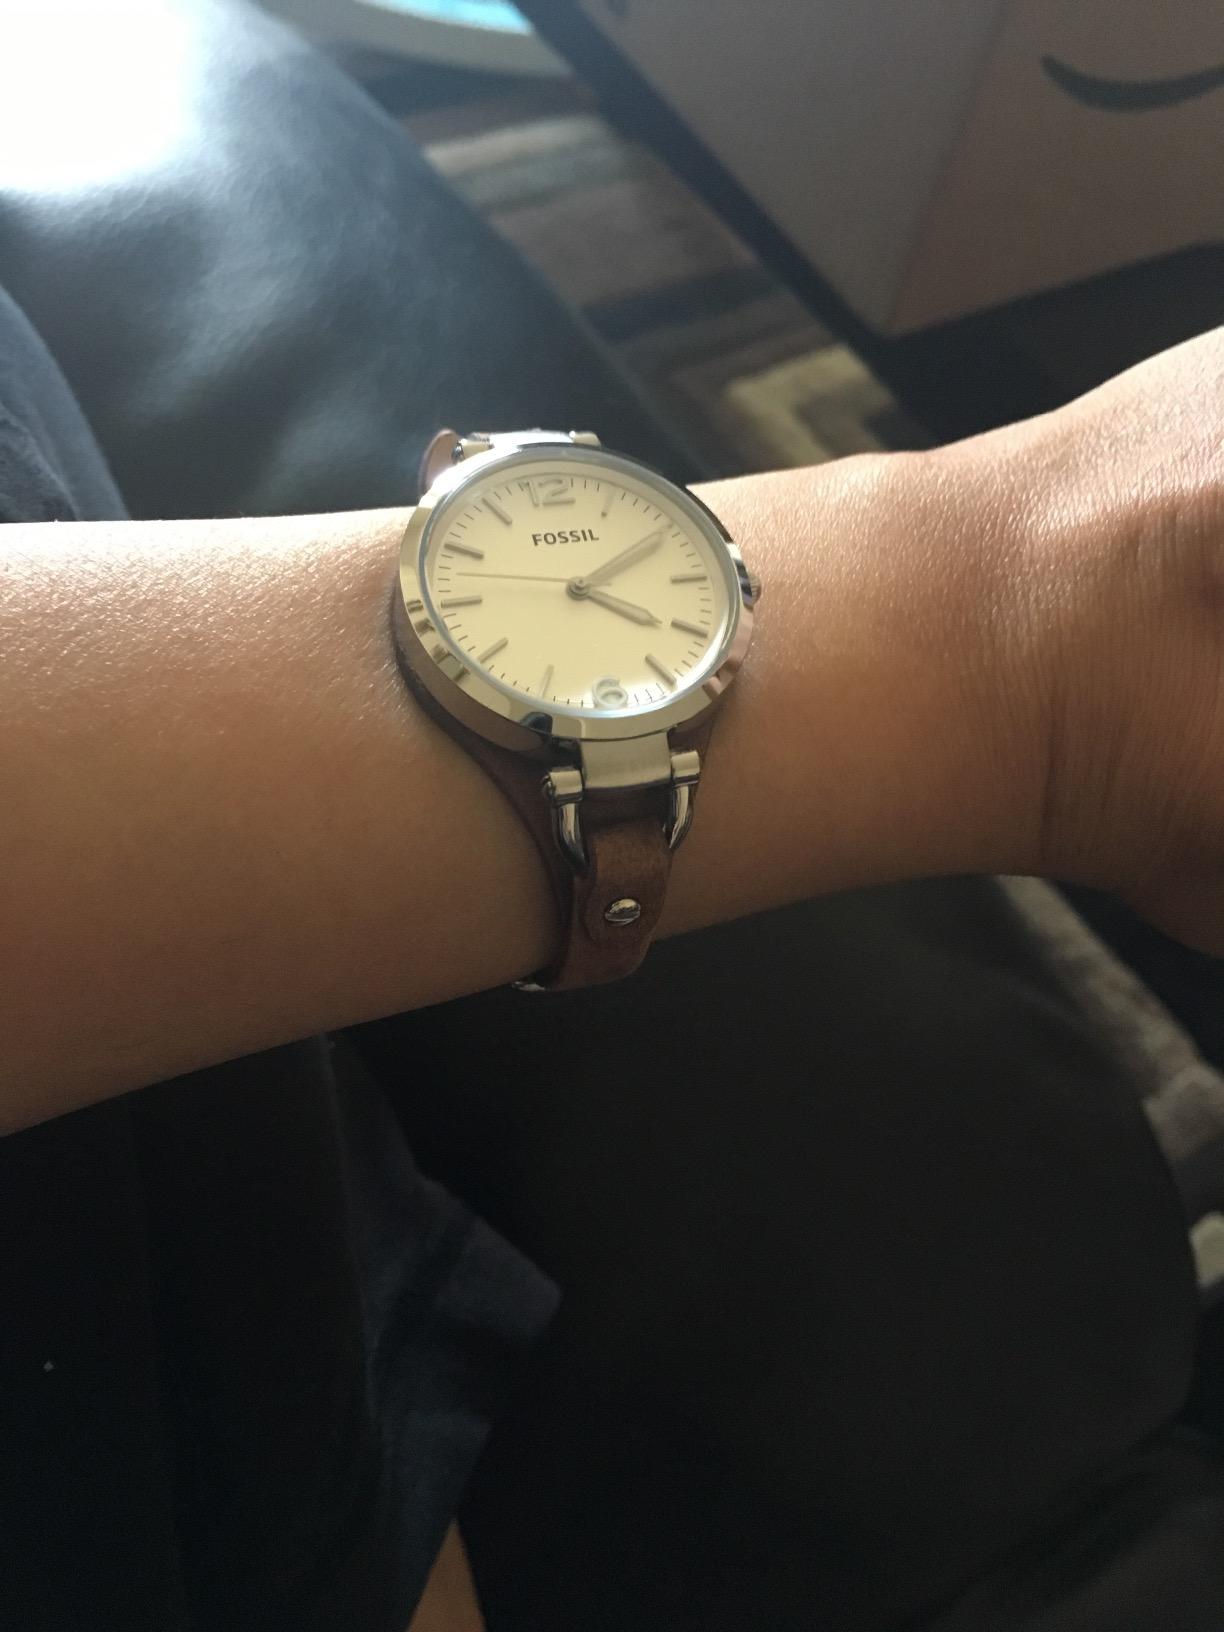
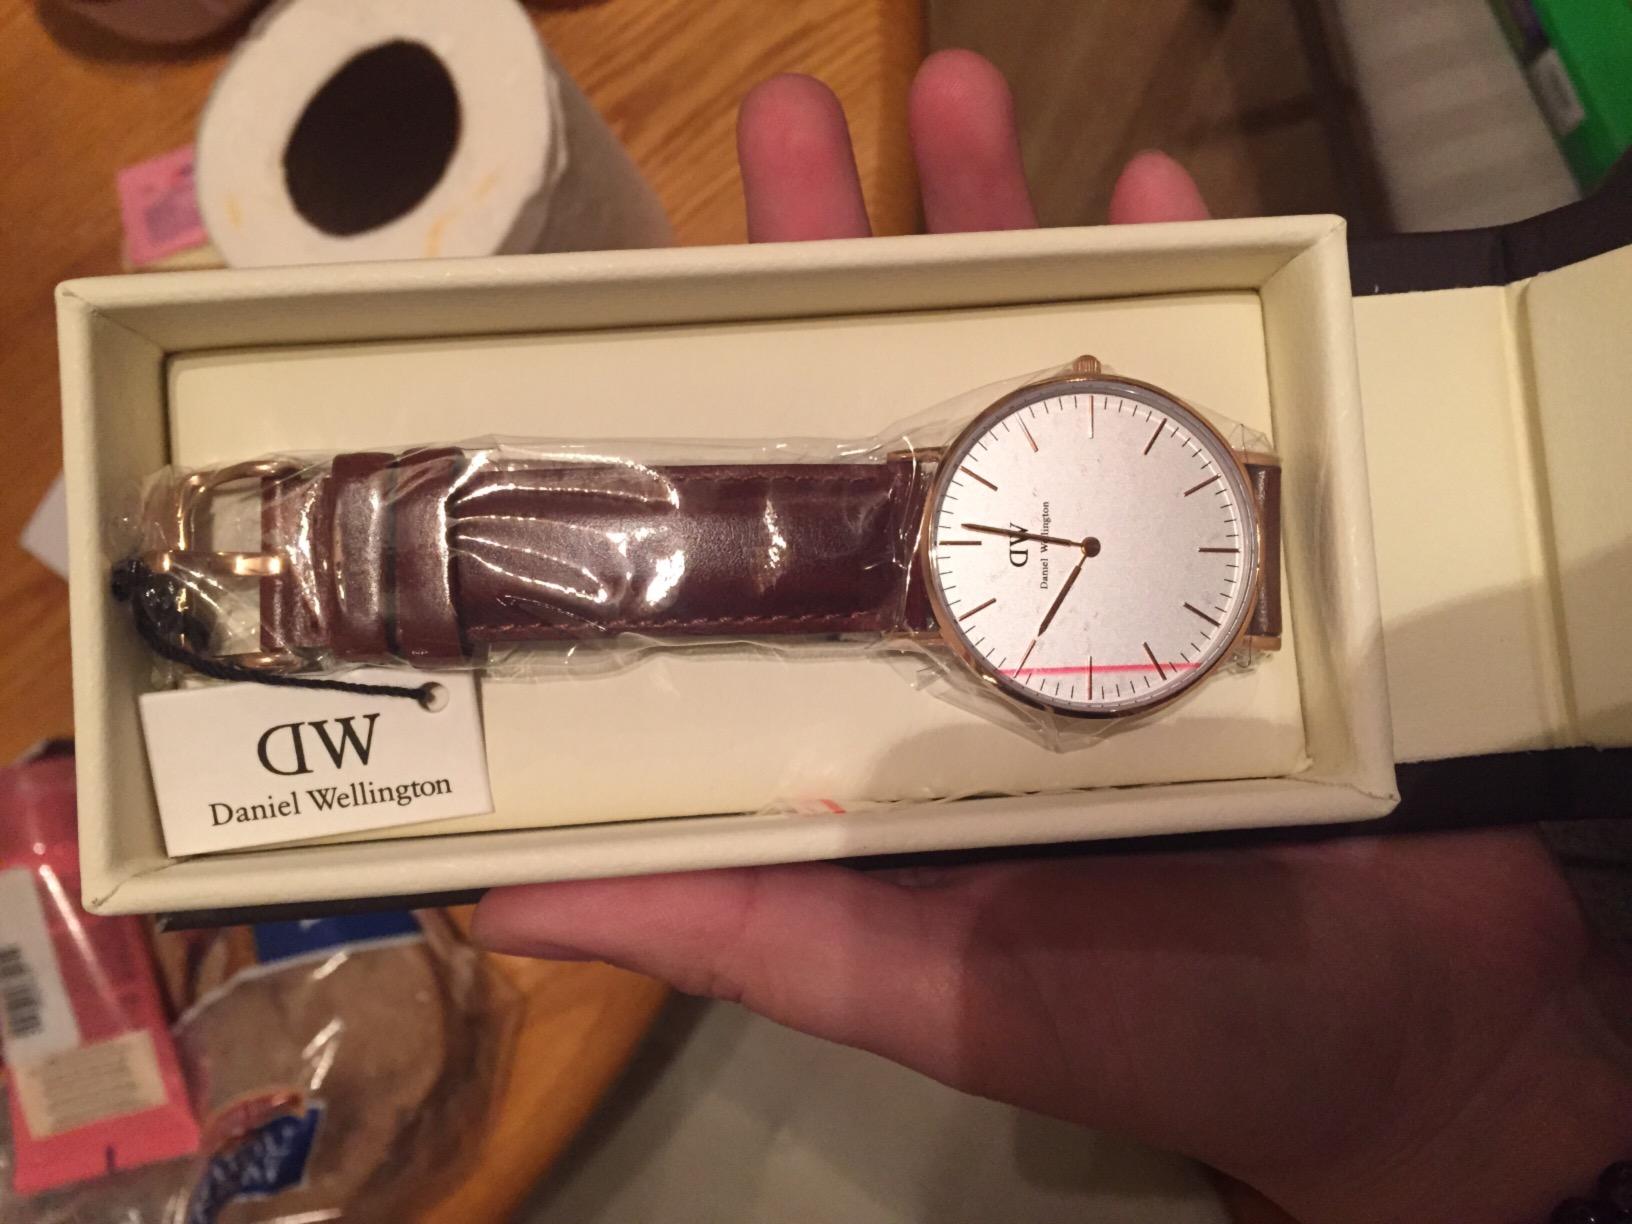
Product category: accessories_watch
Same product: no